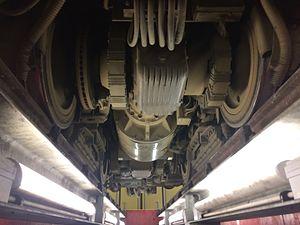
Le BN LRV pour light rail vehicle est un métro léger construit par La Brugeoise et Nivelles pour la Société nationale des chemins de fer vicinaux dans les années 1980.